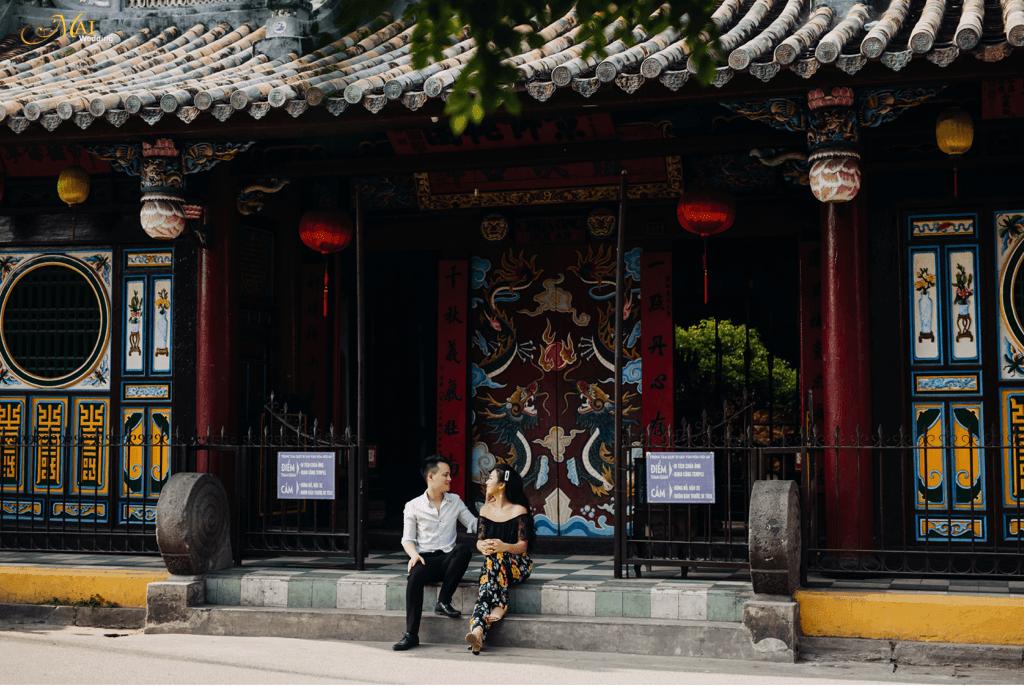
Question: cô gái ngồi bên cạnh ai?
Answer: cô gái ngồi cạnh nam thanh niên mặc sơ mi trắng